25th Infantry Brigade (United Kingdom)

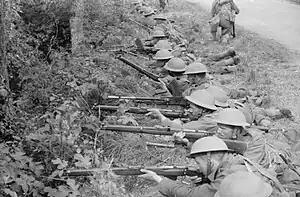
Men of the 4th Battalion, Border Regiment take up defensive positions by the roadside, May 1940.

The brigade's machine gun company was moved to the divisional 8th Battalion, Machine Gun Corps on 20 January 1918. In addition, British divisions on the Western Front were reduced from a 12-battalion to a 9-battalion basis in February 1918 and the brigade from four to three battalions. Thereafter, the brigade commanded three infantry battalions and a trench mortar battery. 1918 saw the return of the war of movement. It had to withstand the German spring offensive in the First Battles of the SommeBattle of St Quentin (23 March), Actions at the Somme Crossings (24 and 25 March), Battle of Rosieres (26 and 27 March), and Action of Villers-Bretonneux (24 and 25 April)and the Third Battle of the Aisne (27 May–6 June). It then switched over to counter-attack in the Second Battle of Arras (Battle of the Scarpe, 26–30 August) and the Final Advance in Artois in which the 8th Division captured Douai (17 October).